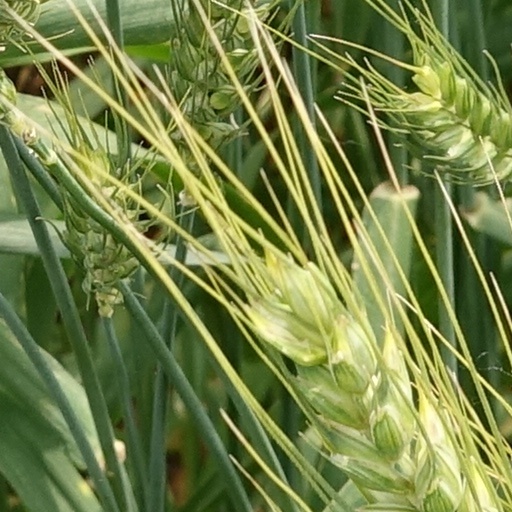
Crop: wheat